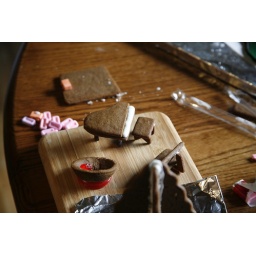
Papasan is gingerbread and red licorice. It currently has a mini gummi bear in it.